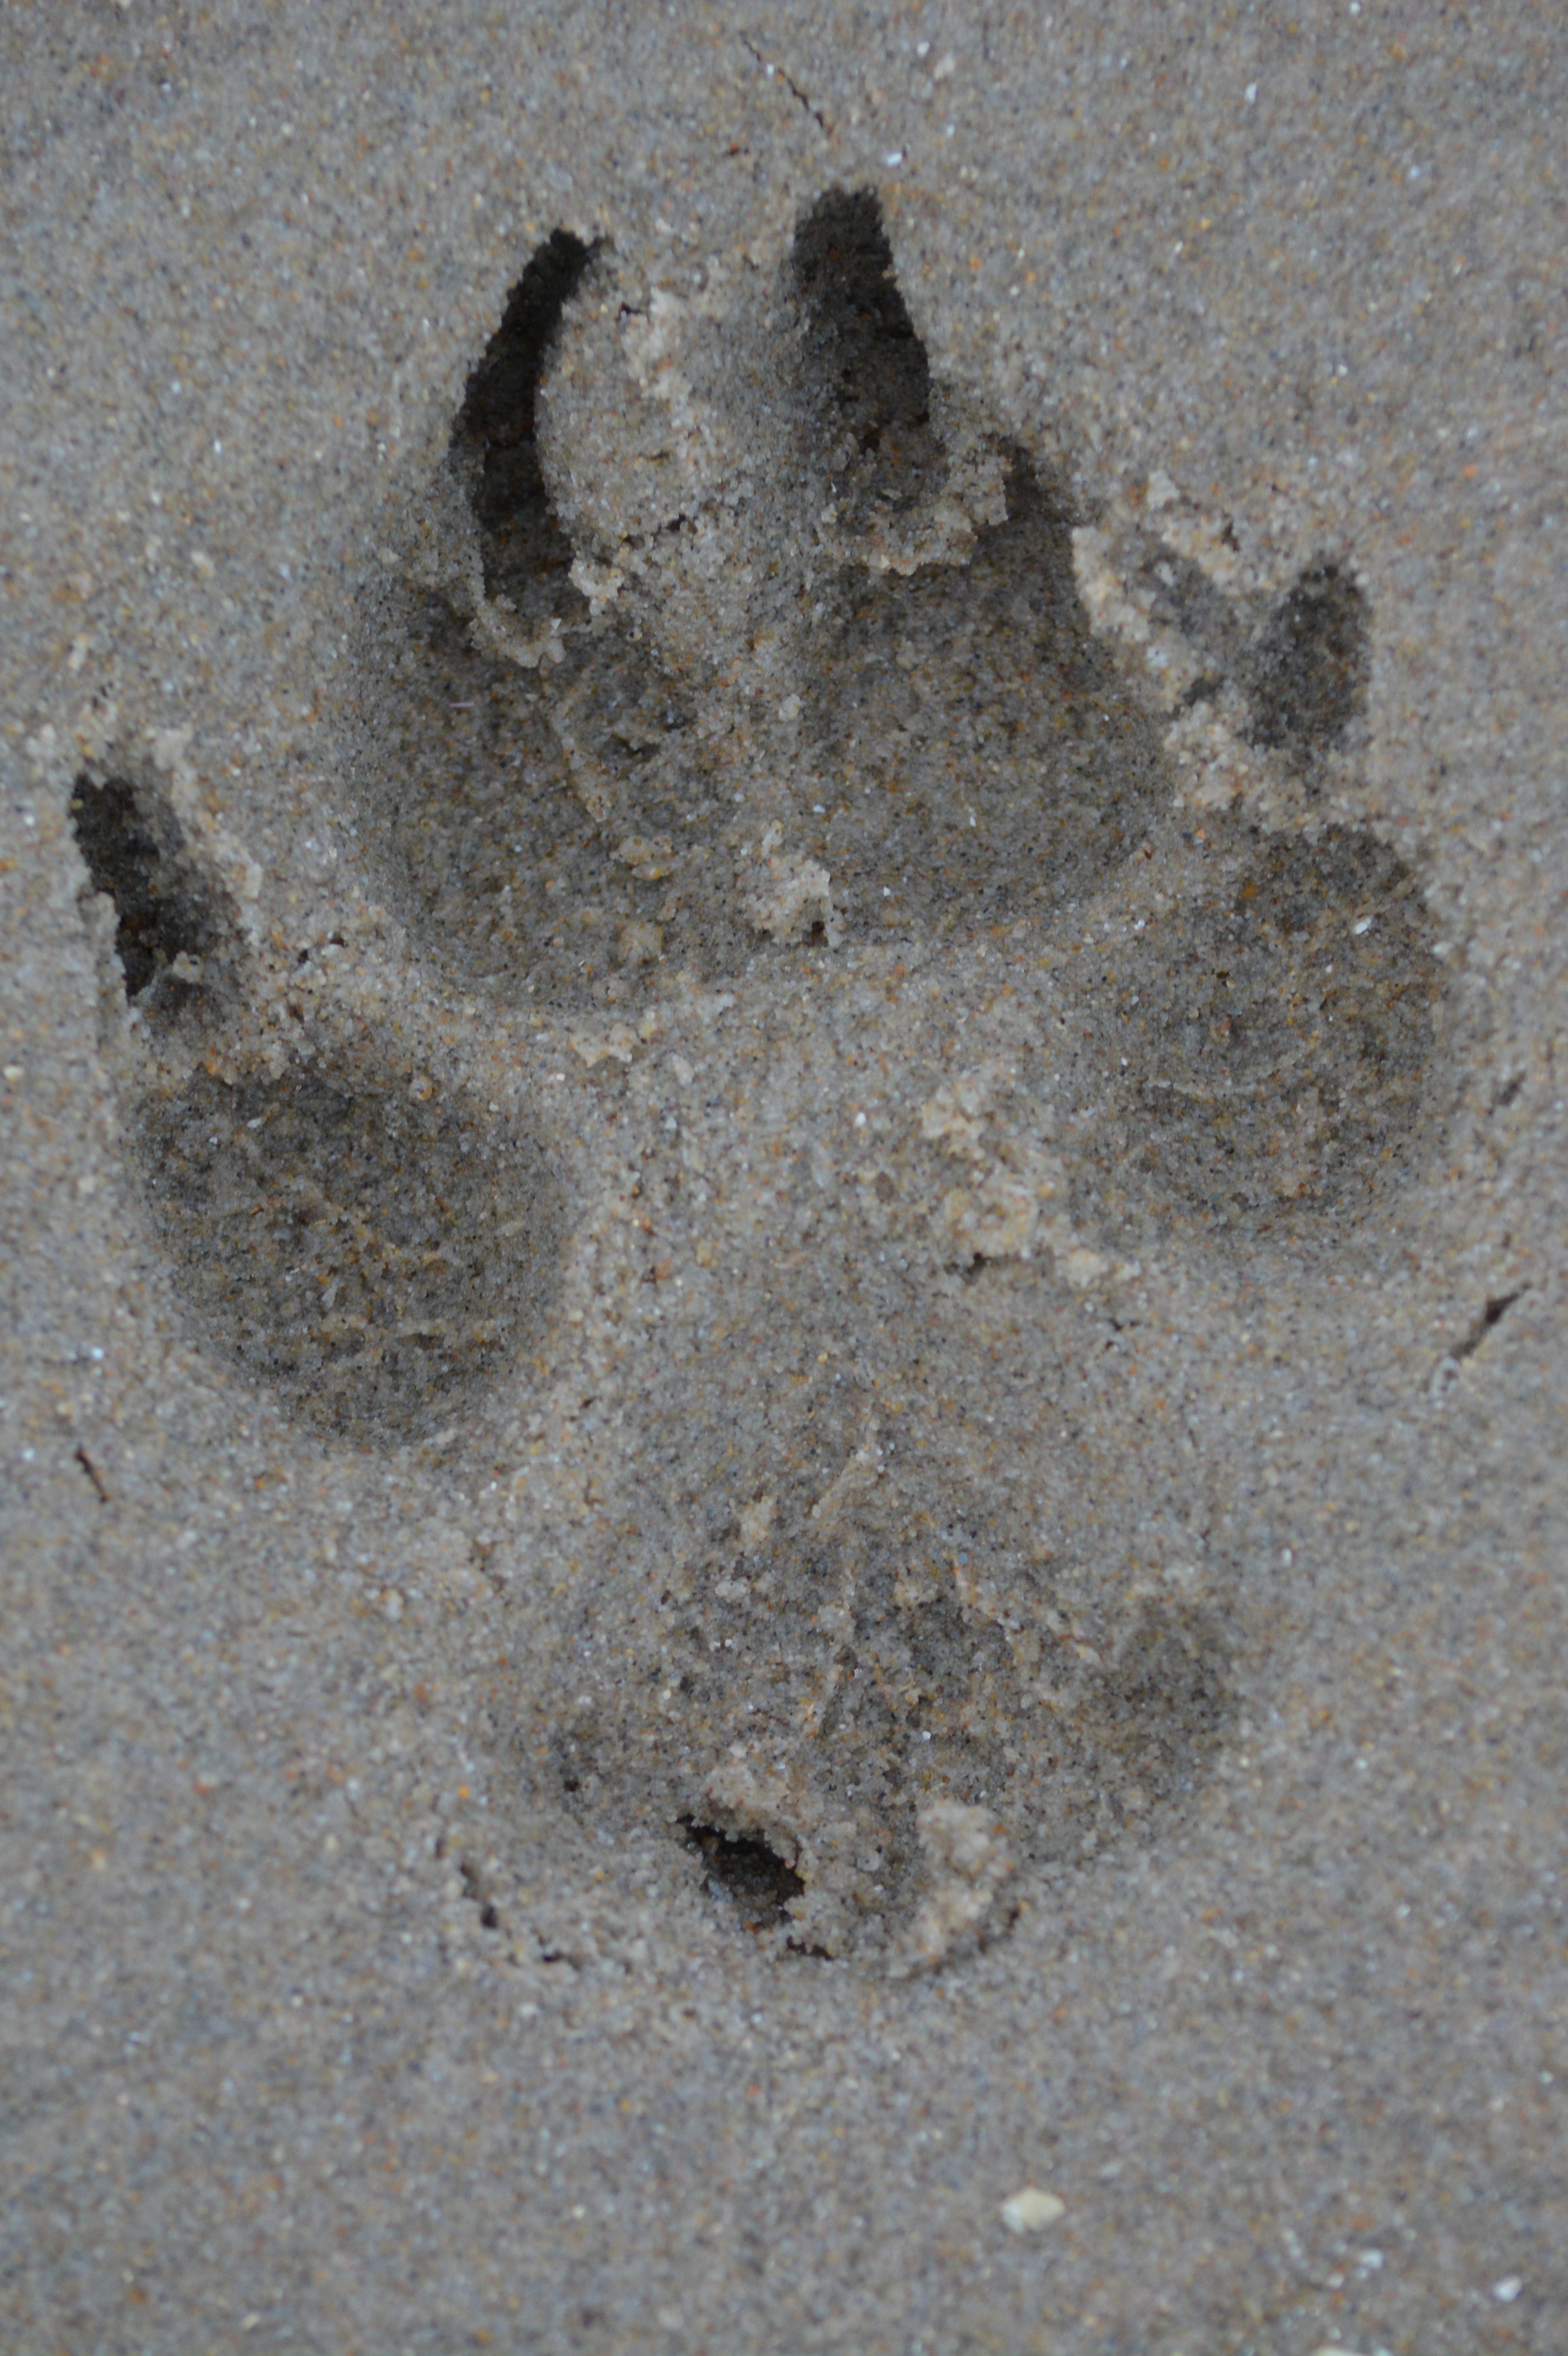
sand, footprint, dog, leg, print, soil, material